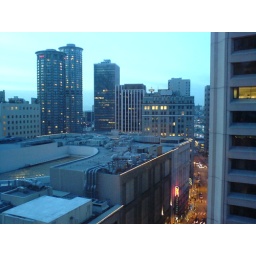
note the space needle almost right in the middle, just above the building with three pairs of windows lighted.